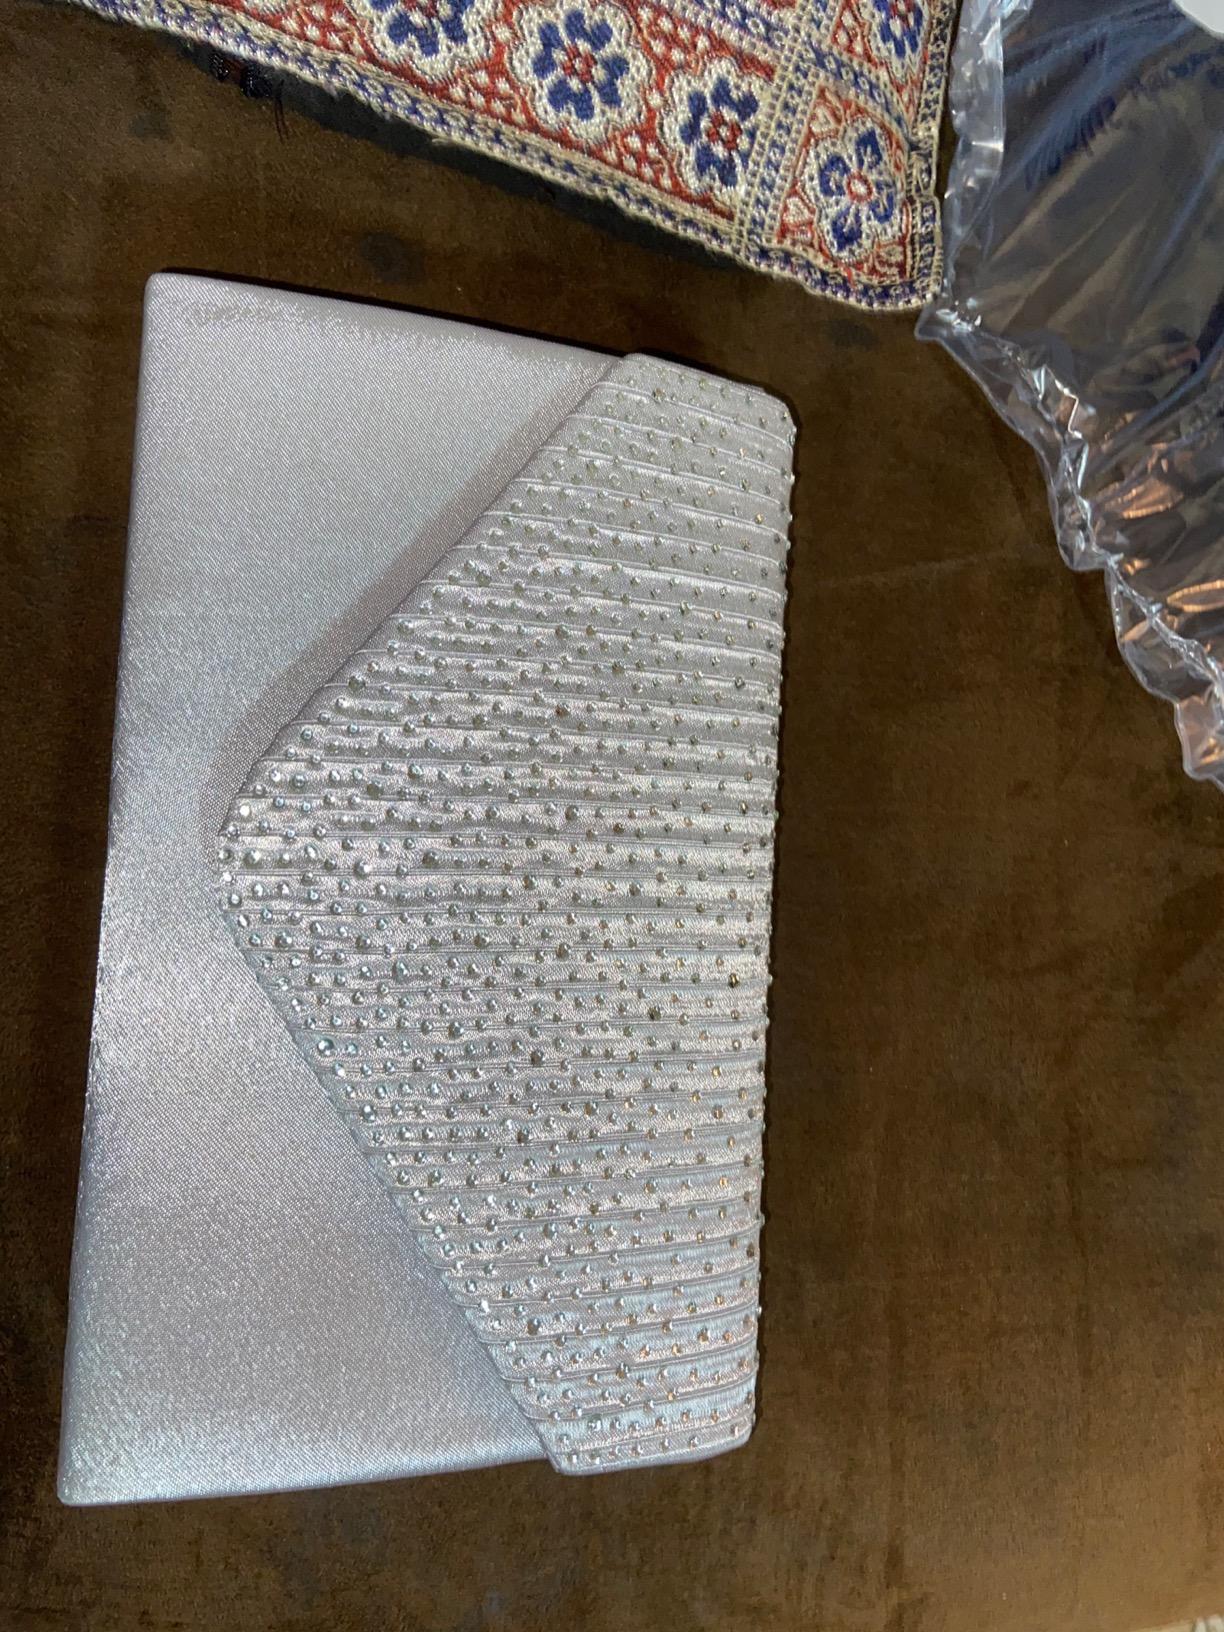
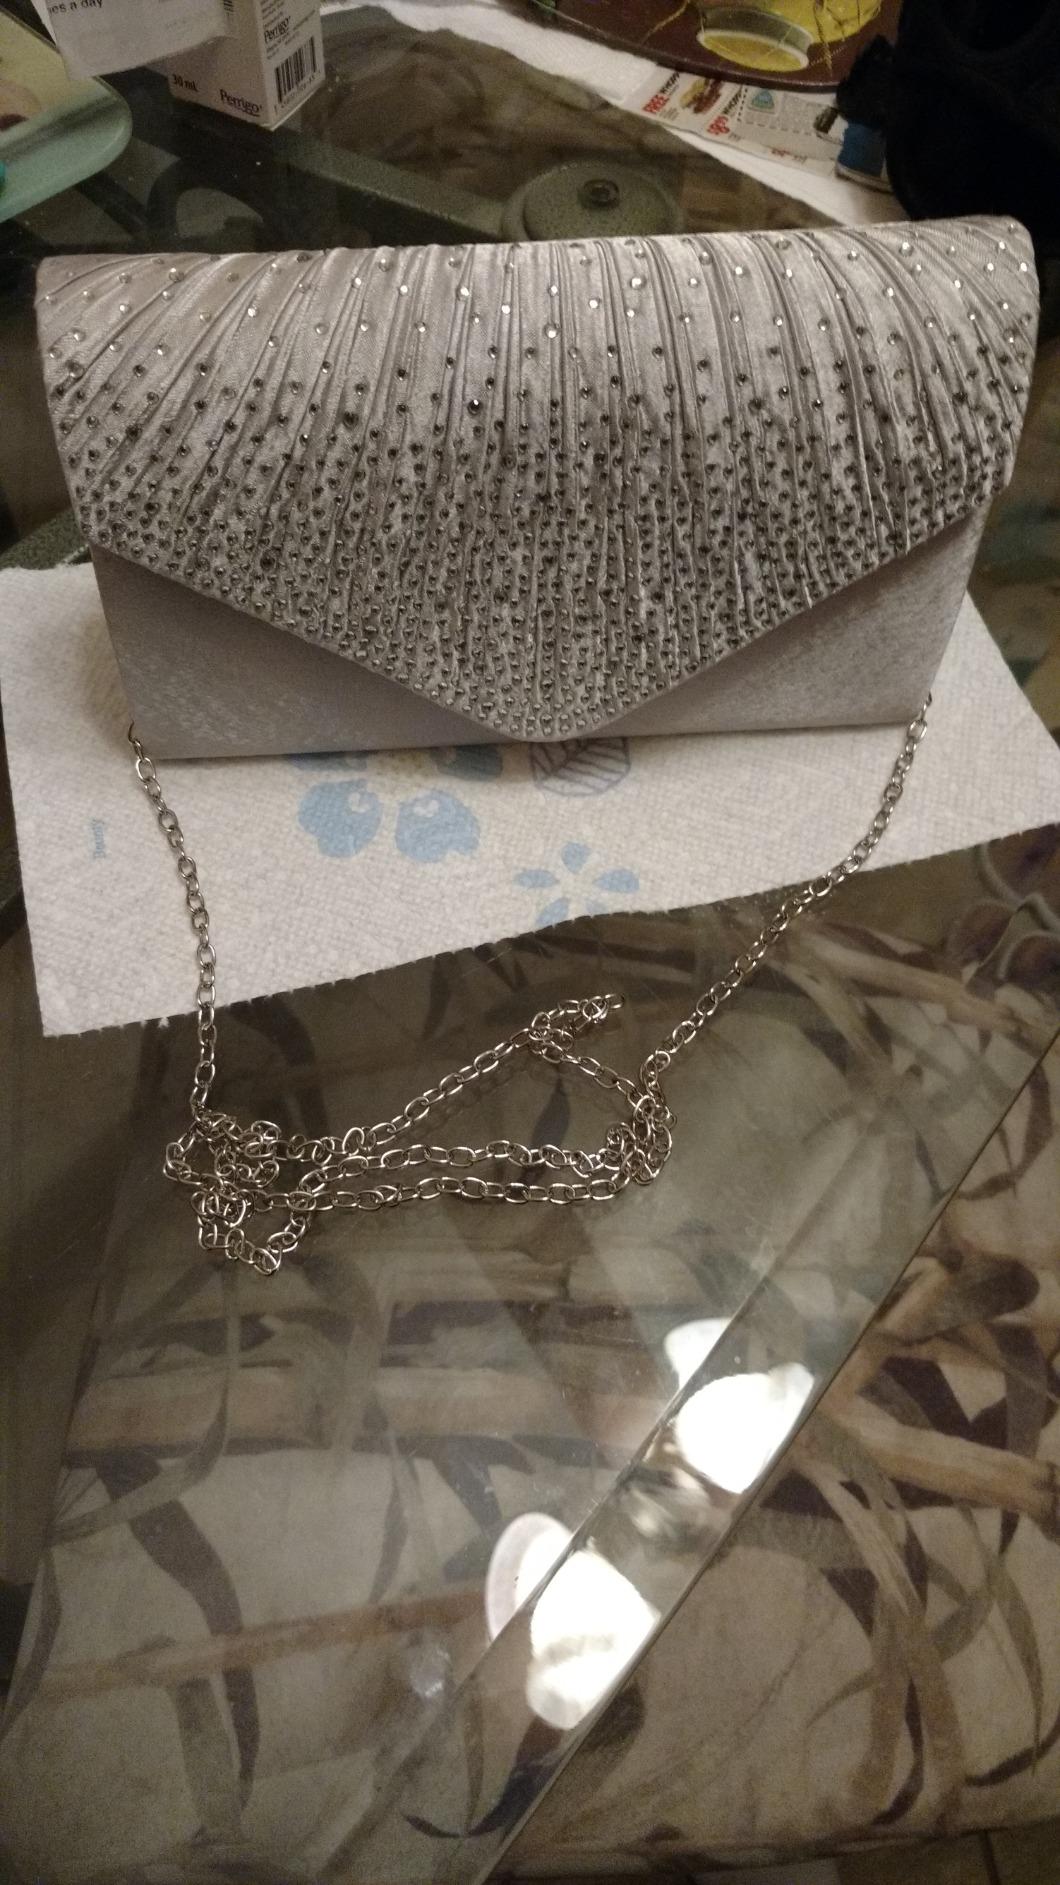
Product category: accessories_handbag
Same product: yes